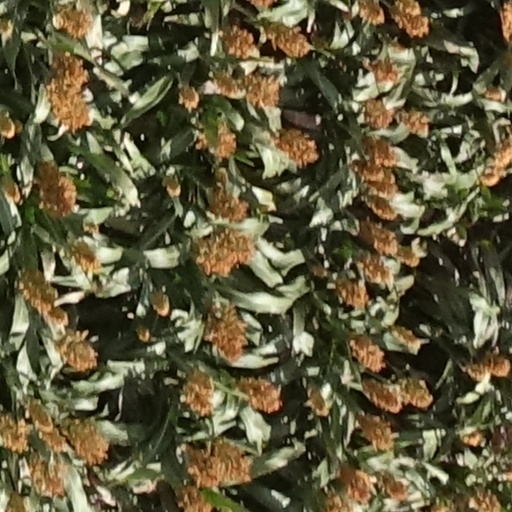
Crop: sorghum